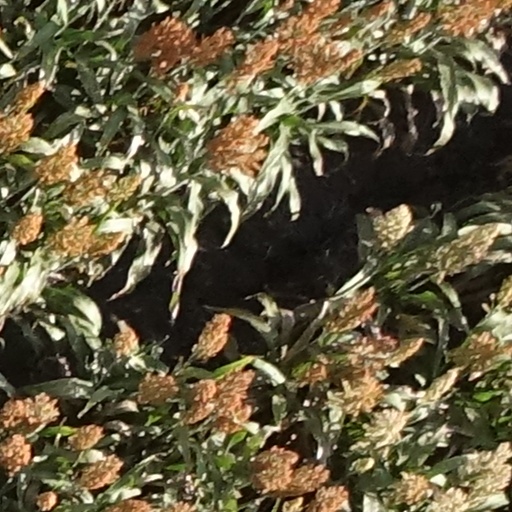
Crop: sorghum